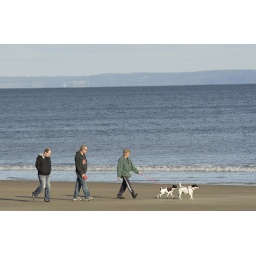
Walking the dogs on the beach in Saundersfoot, West Wales.